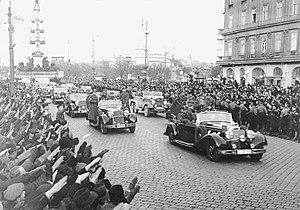
Les relations entre l'Allemagne et l'Autriche sont les relations bilatérales entre l'Allemagne et l'Autriche, deux États membres de l'Union européenne. Ces relations ont été marquées par les relations des entités ayant précédé chacun de ces deux pays. Ainsi, il a existé, pendant plusieurs siècles, une longue rivalité entre la Prusse et l'Autriche, les deux plus grands États au sein du Saint-Empire romain germanique, pour prendre le contrôle de celui-ci. Si la monarchie autrichienne tend à imposer, de plus en plus souvent, un Habsbourg comme empereur du Saint-Empire, c'est le Royaume de Prusse qui parviendra à réaliser l'unité allemande.